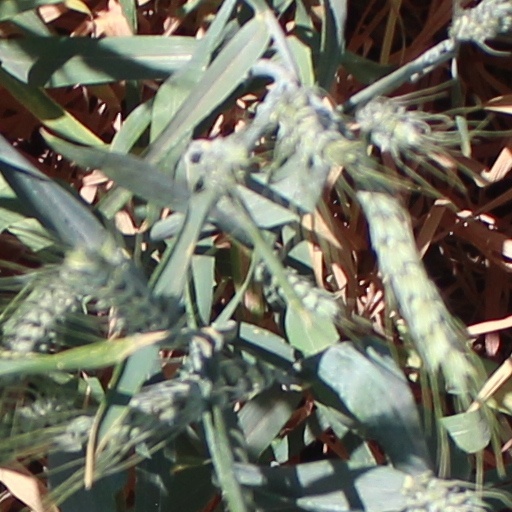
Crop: wheat